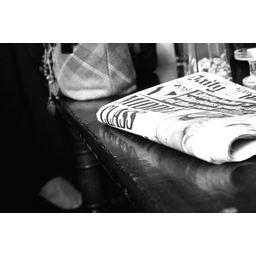
Label: paper